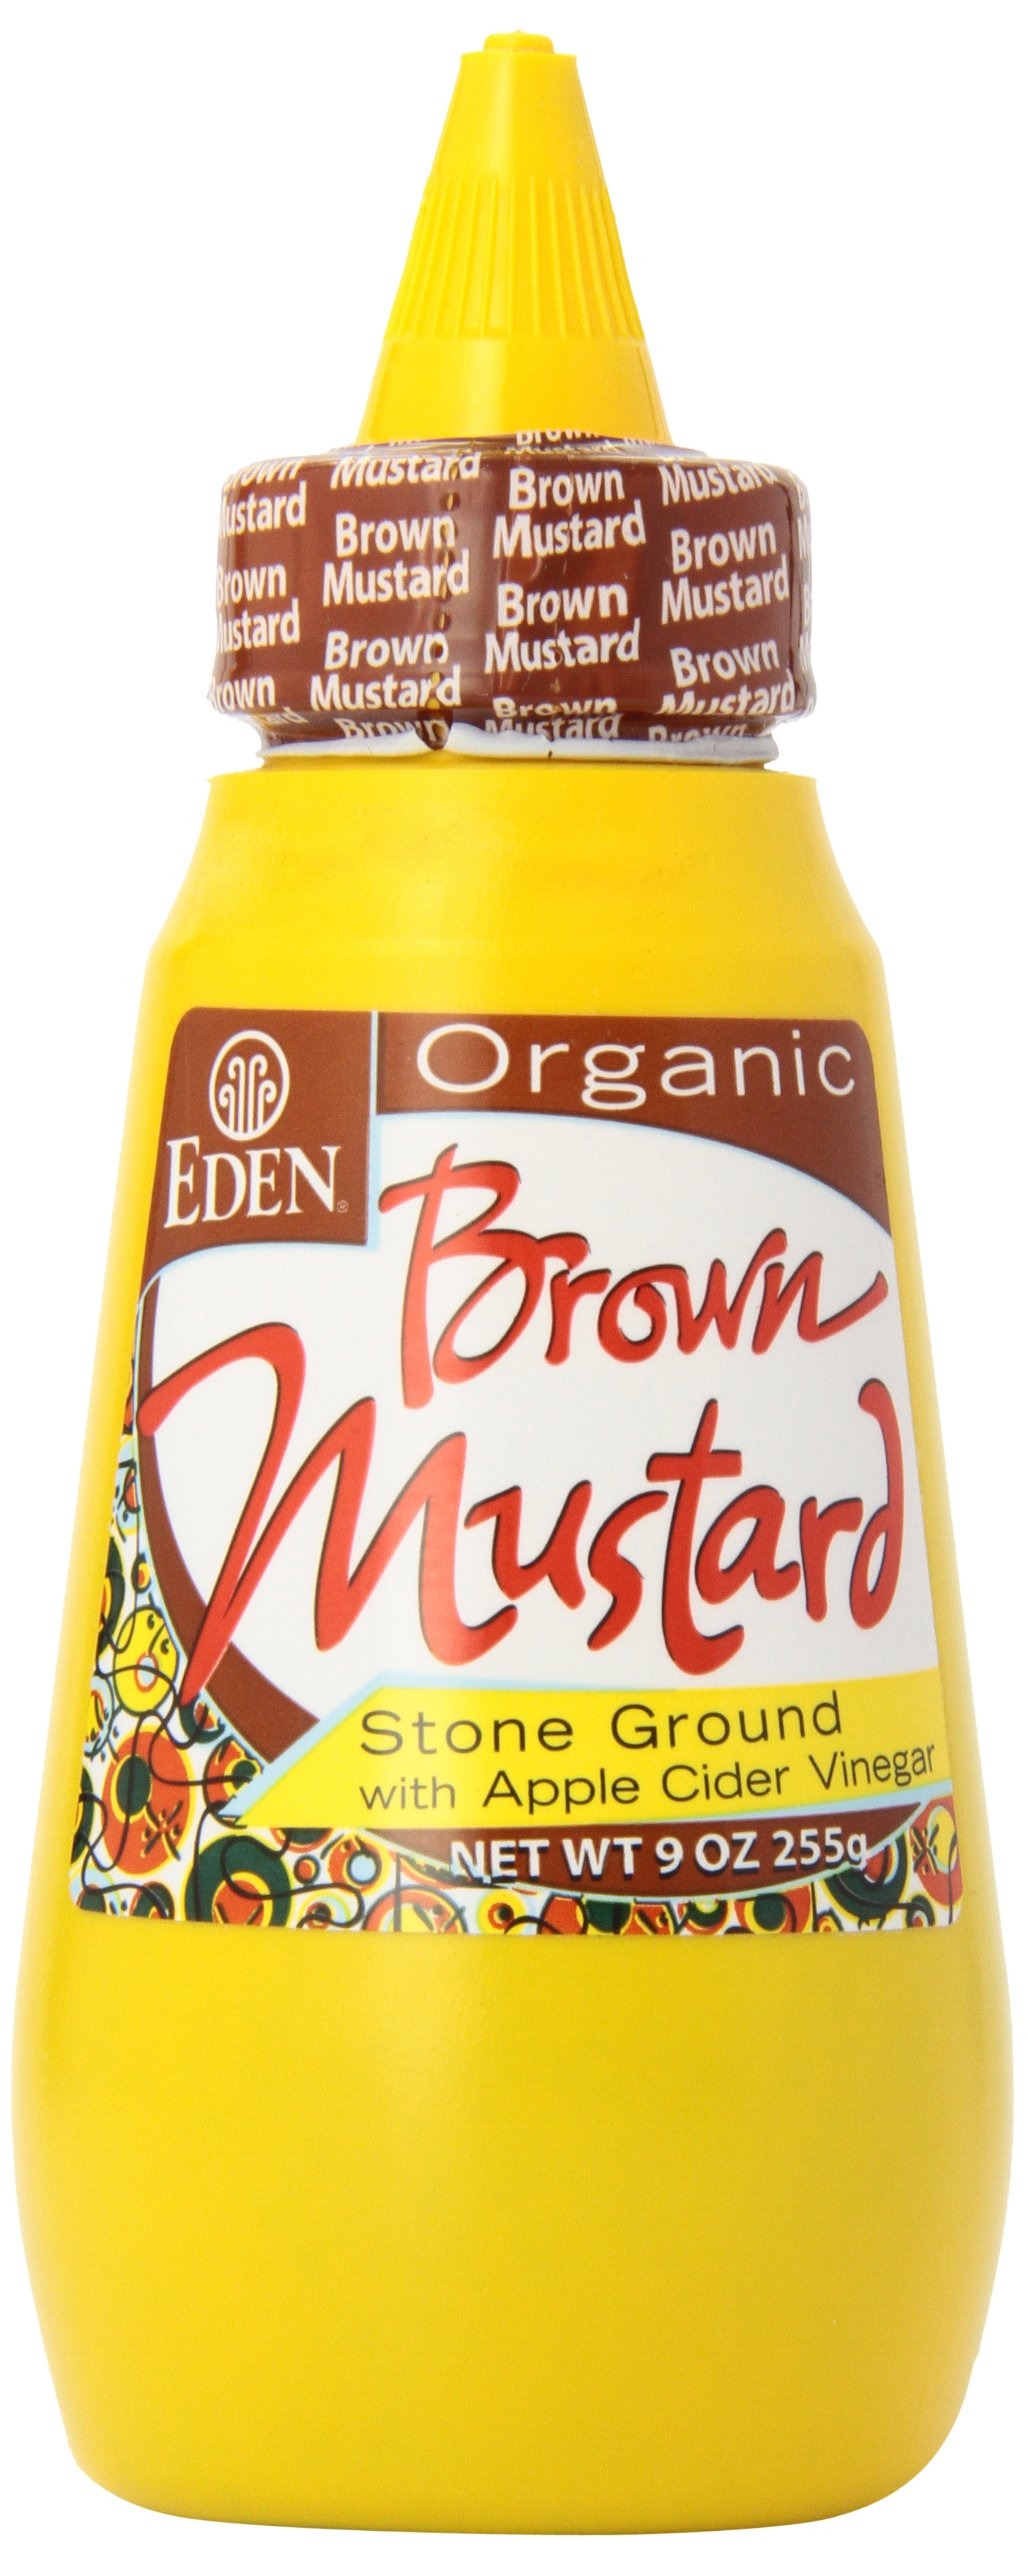
Item Name: Eden Organic Brown Mustard, 9-Ounce Squeeze Bottles (Pack of 12)
Bullet Point 1: True old-fashioned mustard with just three ingredients of the finest quality, nothing more.
Bullet Point 2: Low sodium, rich character with a pleasant zing and hint of sweetness
Bullet Point 3: Traditionally stone ground mustard seed with raw organic apple cider vinegar and Eden sea salt
Bullet Point 4: Convenient, child-friendly 9 ounce squeeze bottle
Bullet Point 5: Kosher and pareve; Wheat and gluten free
Value: 108.0
Unit: Ounce

Price: 24.065